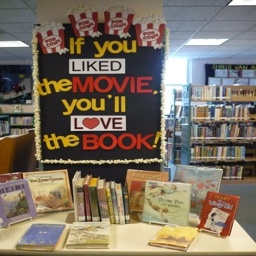
this is a great hook for getting kids to realize they are often books first .